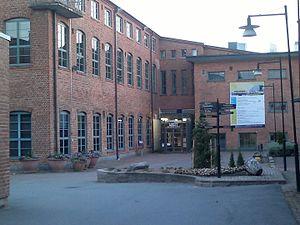
Lapua est une ville de l'ouest de la Finlande, dans la région d'Ostrobotnie du Sud. On y trouve une des 9 cathédrales de Finlande, construite par Engel en 1827.